Pamela Ribon

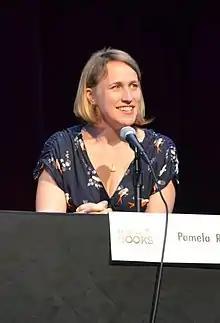
Pamela Ribon at the Los Angeles Times Festival of Books in 2012

Pamela Ribon (born April 4, 1975) is an Academy Award-nominated American screenwriter, author, blogger and actress. She created, wrote, and performed in the short film "My Year of Dicks" (2022), which was nominated for the 95th Academy Awards under the category Best Animated Short Film and based on her memoir "Notes to Boys (And Other Things I Shouldn't Share In Public)". In November 2014, she found a Barbie book from 2010 titled "I Can be a Computer Engineer". She decried elements of the book where Barbie appeared to be reliant on male colleagues. Mattel has since ceased publishing the book. Also known as "Pamie" and "Wonder Killer", she runs the website pamie.com. She was one of the original recappers for Television Without Pity. Her commencement address for the 2019 College of Fine Arts graduating class of the University of Texas at Austin was praised by Texas Monthly.